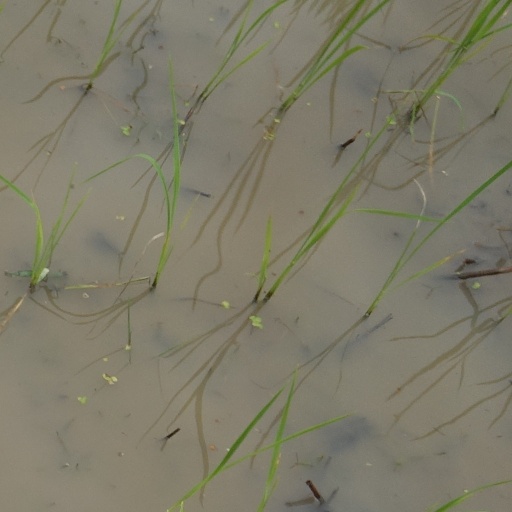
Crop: rice